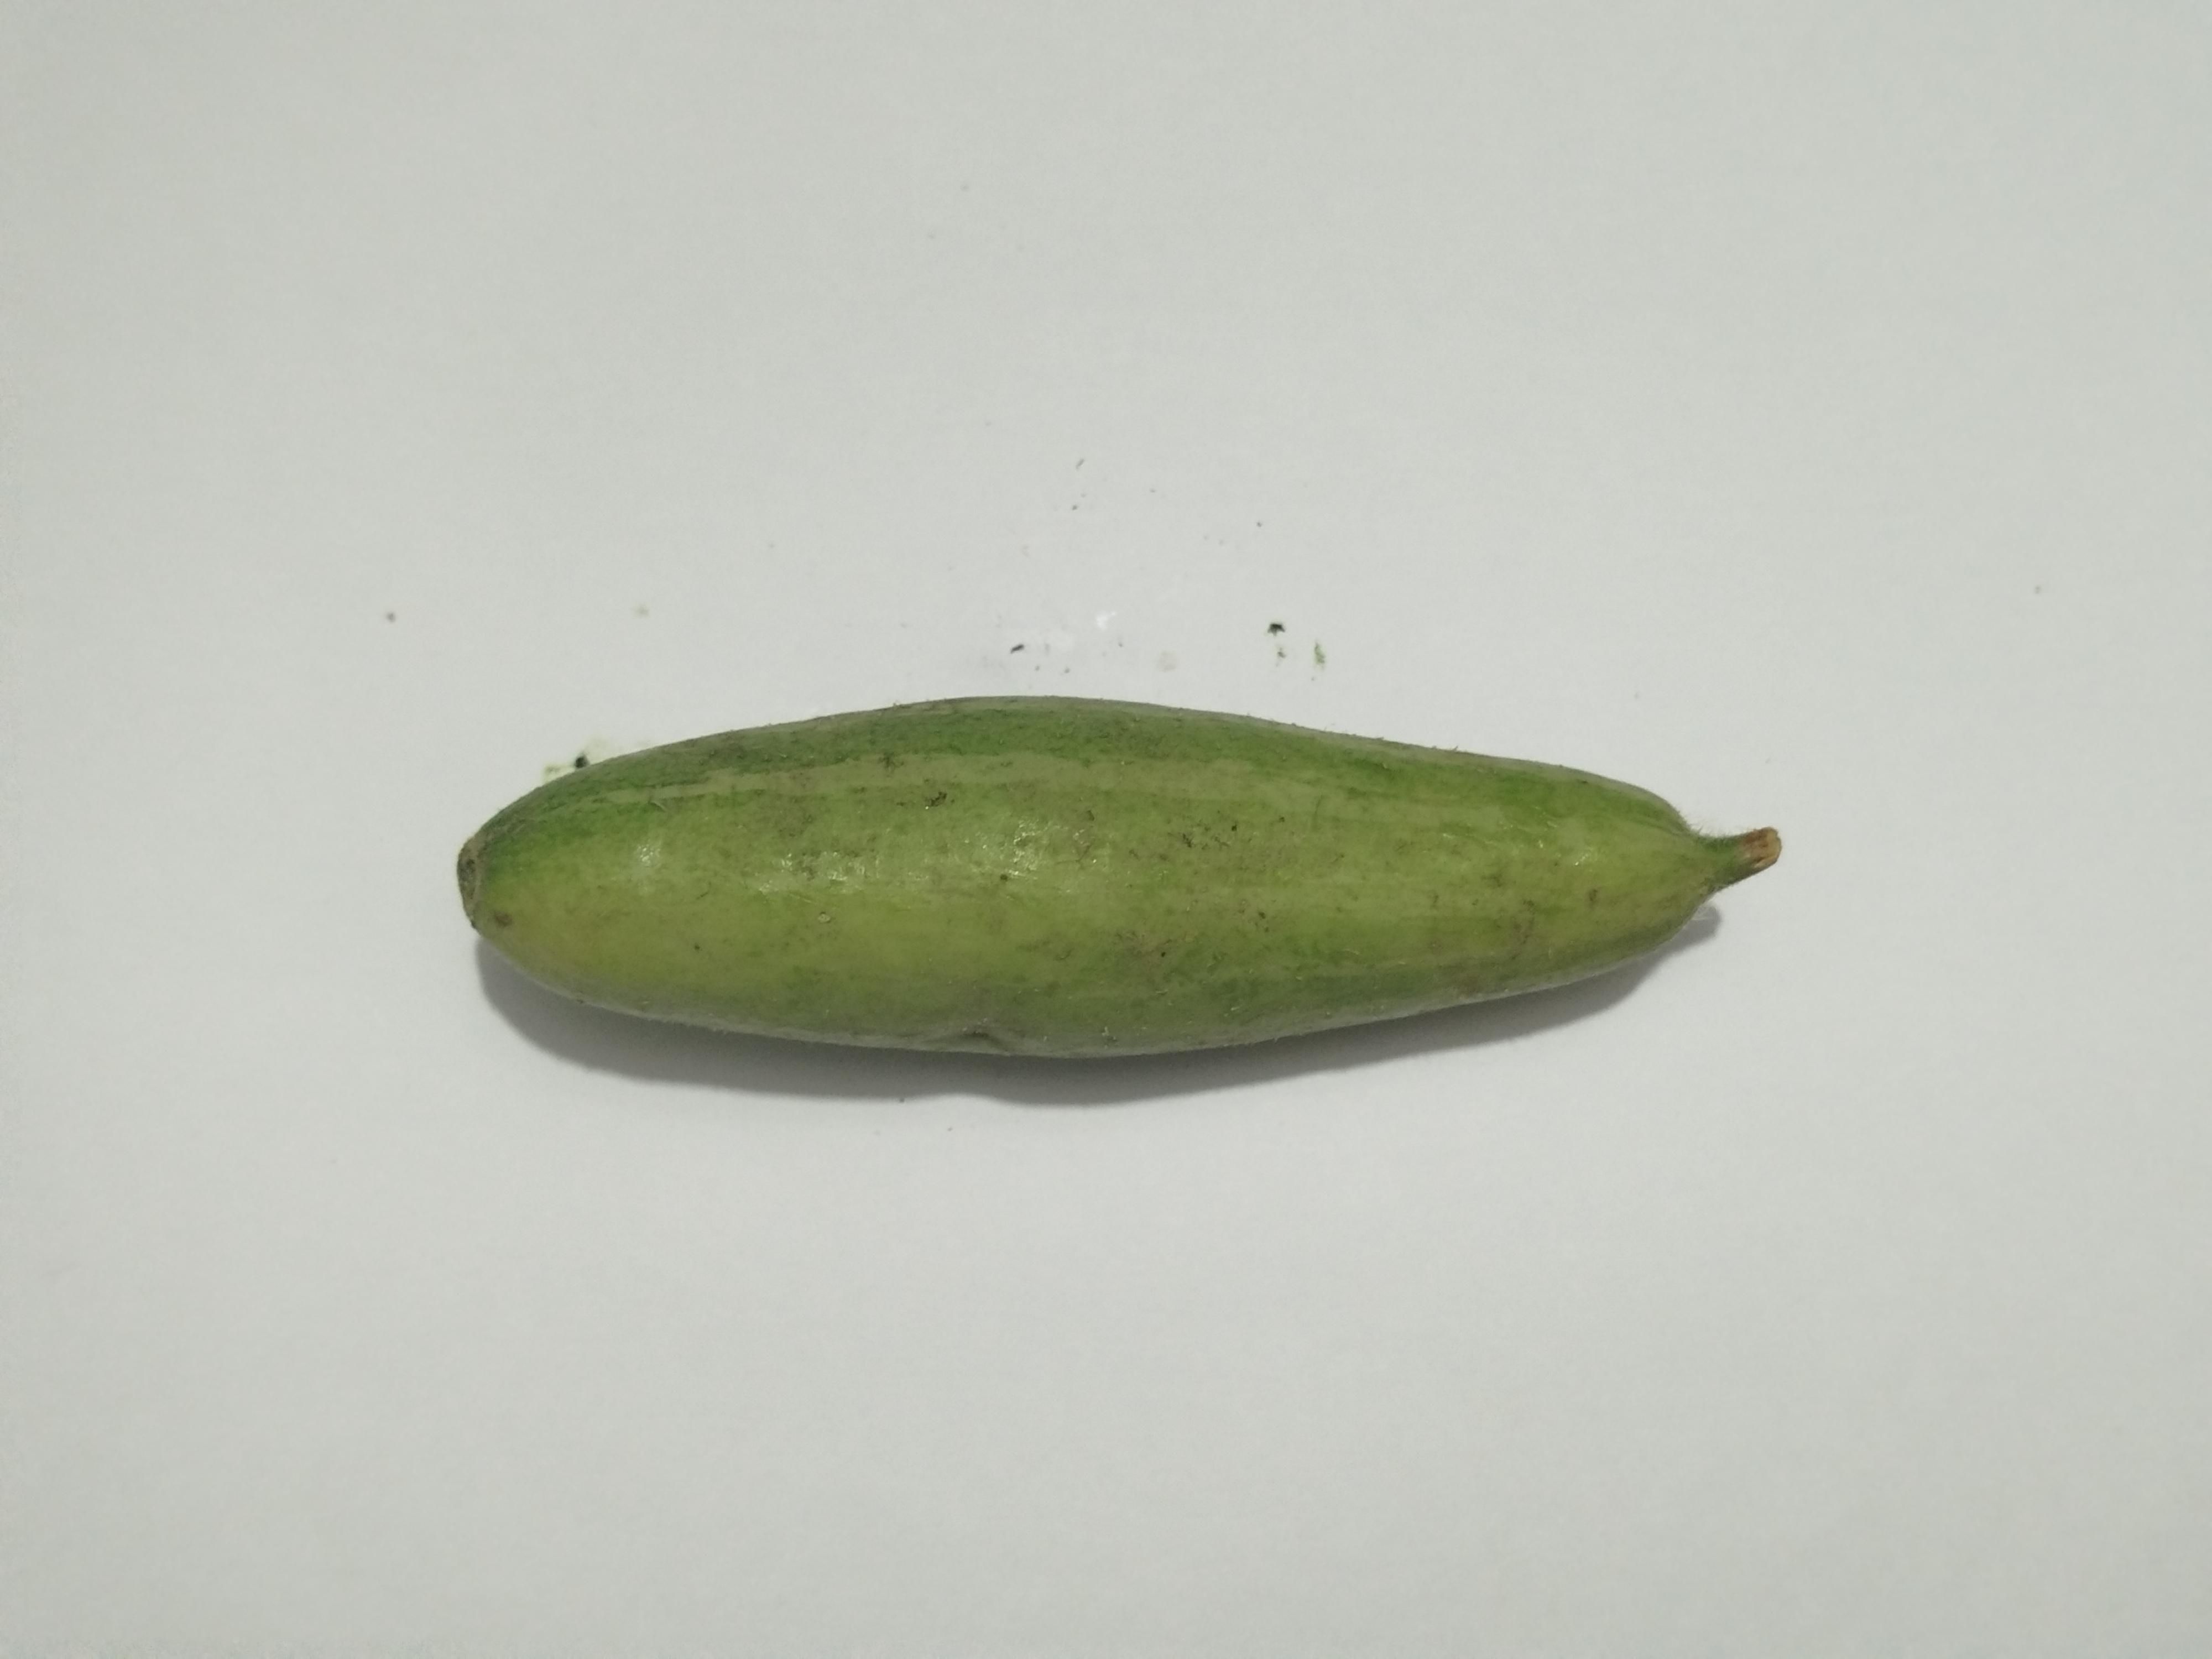
Label: Pointed gourd